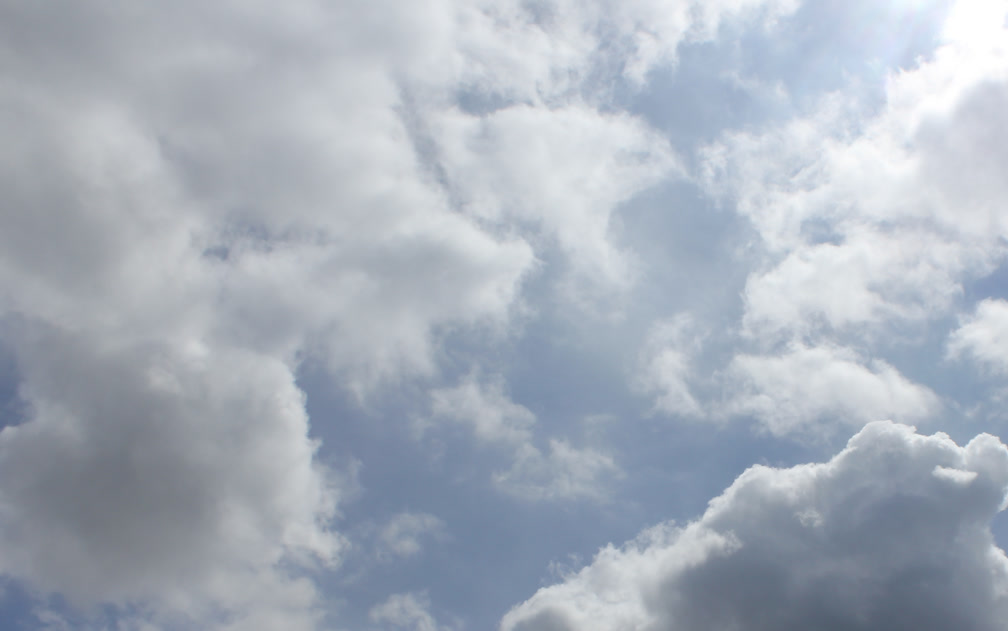
Cloud type: Cumulus